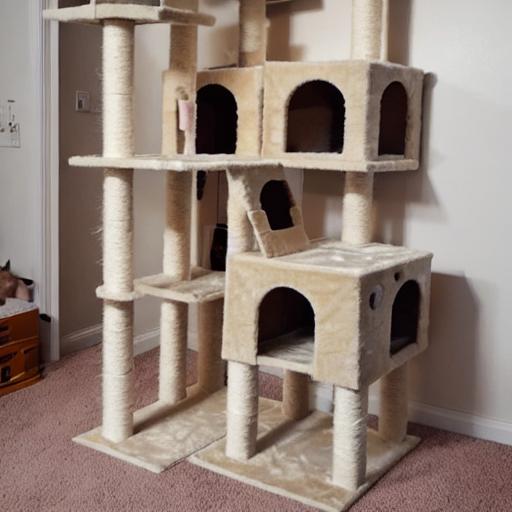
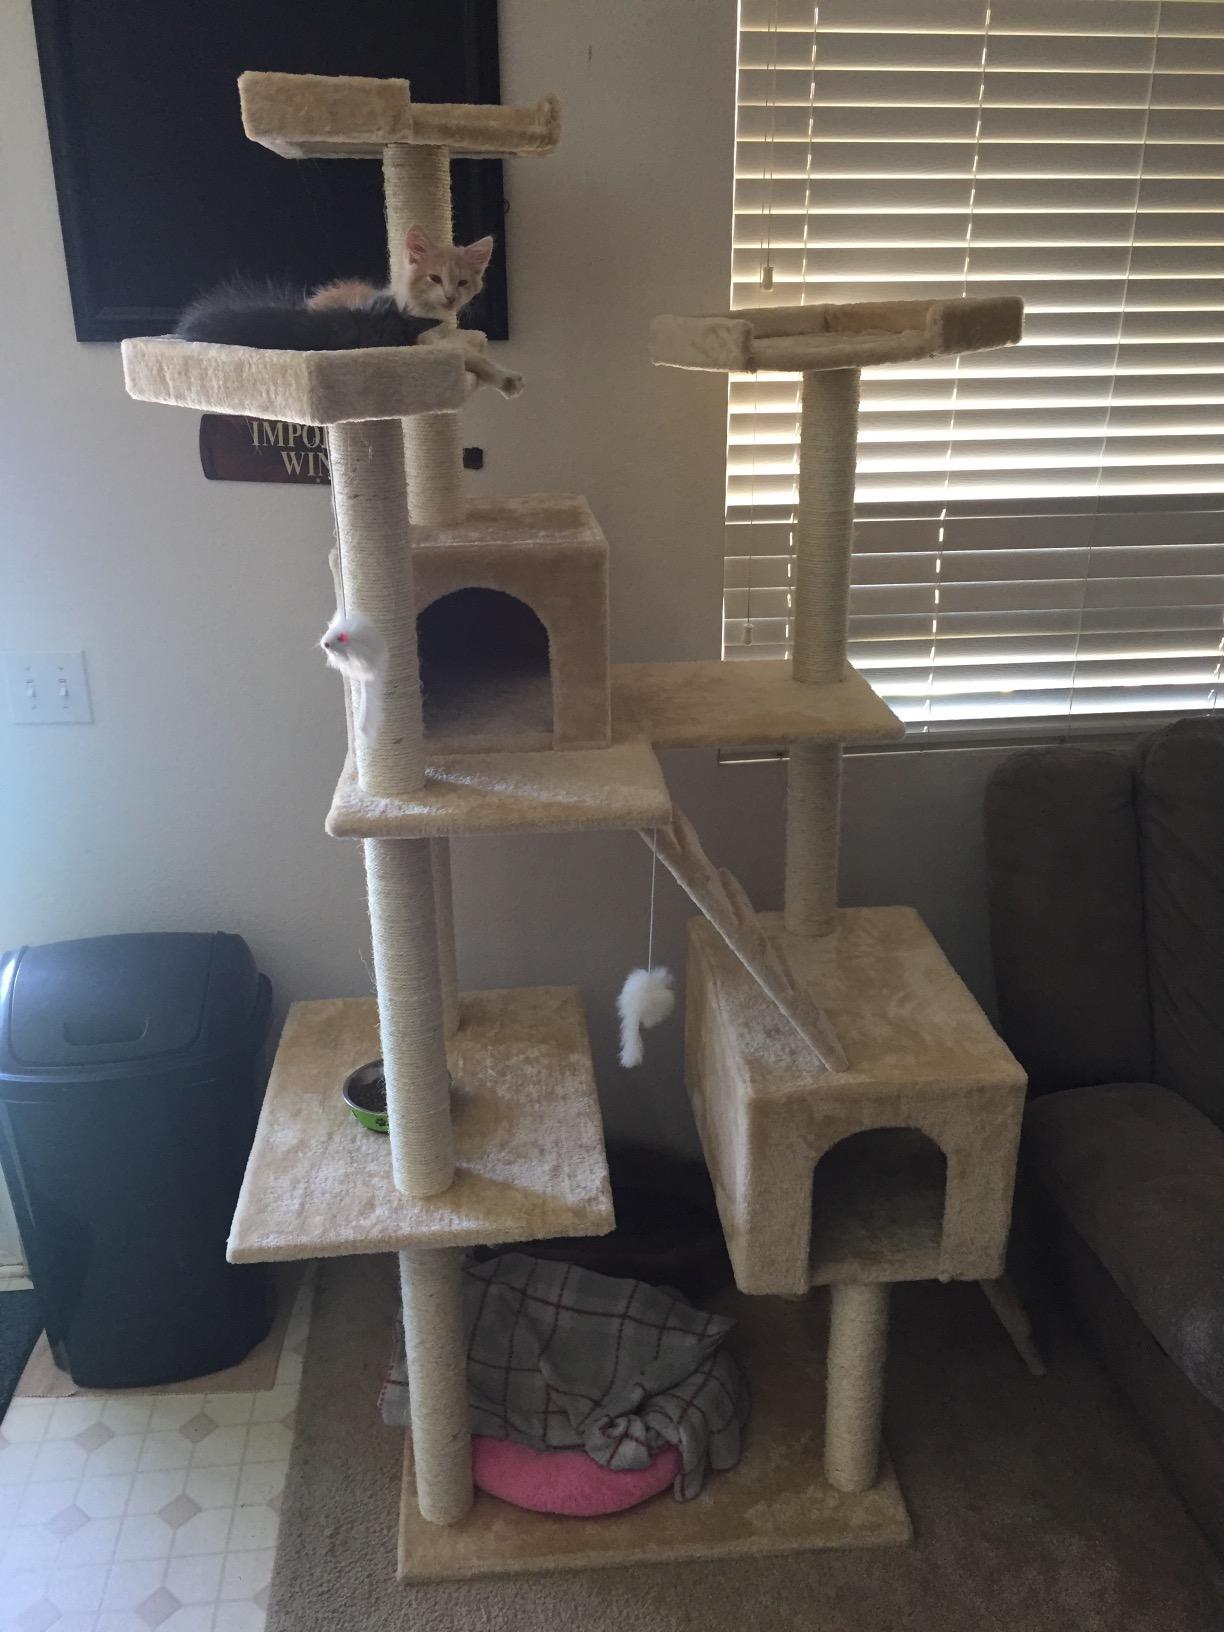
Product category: items_cat tree
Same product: no